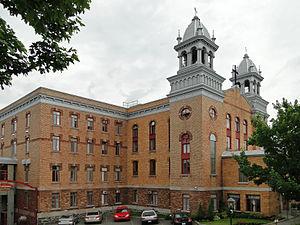
Monastère des Sœurs adoratrices du Précieux-Sang, Lévis, Québec, Canada
Cet article recense les lieux patrimoniaux de la Chaudière-Appalaches inscrit au répertoire des lieux patrimoniaux du Canada, qu'ils soient de niveau provincial, fédéral ou municipal.
Cette liste recense les biens du patrimoine immobilier de la Chaudière-Appalaches inscrits au répertoire du patrimoine culturel du Québec. Cette liste est divisées par municipalité régionale de comté géographique.